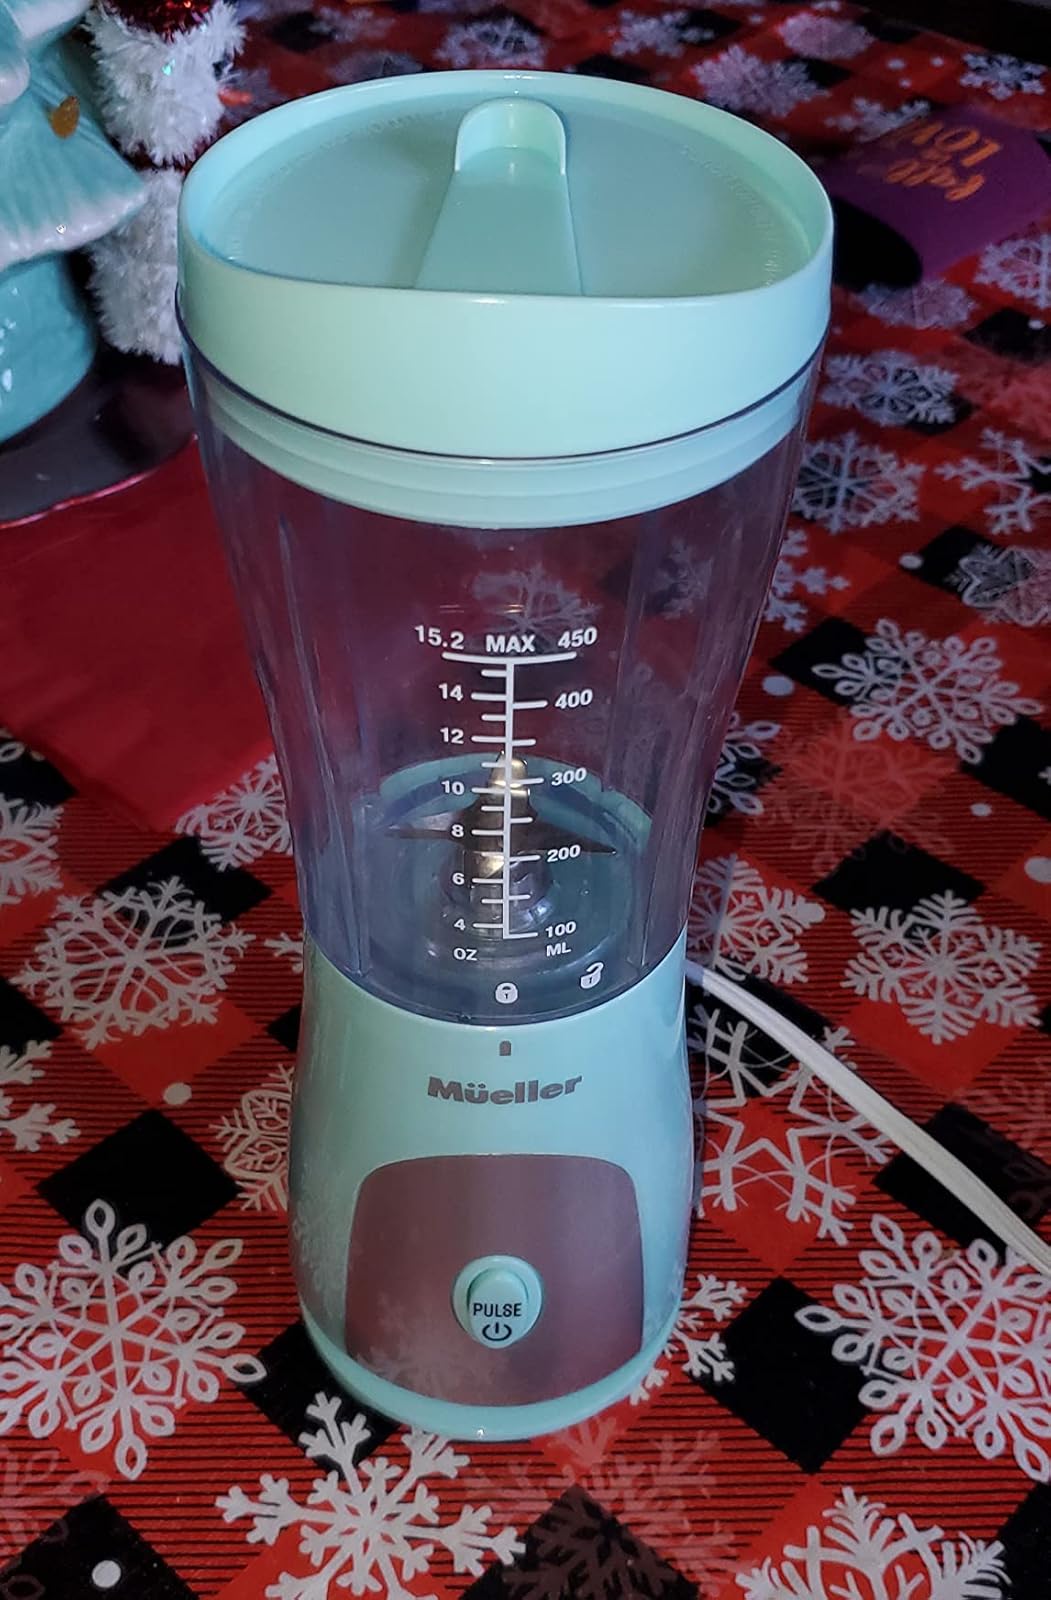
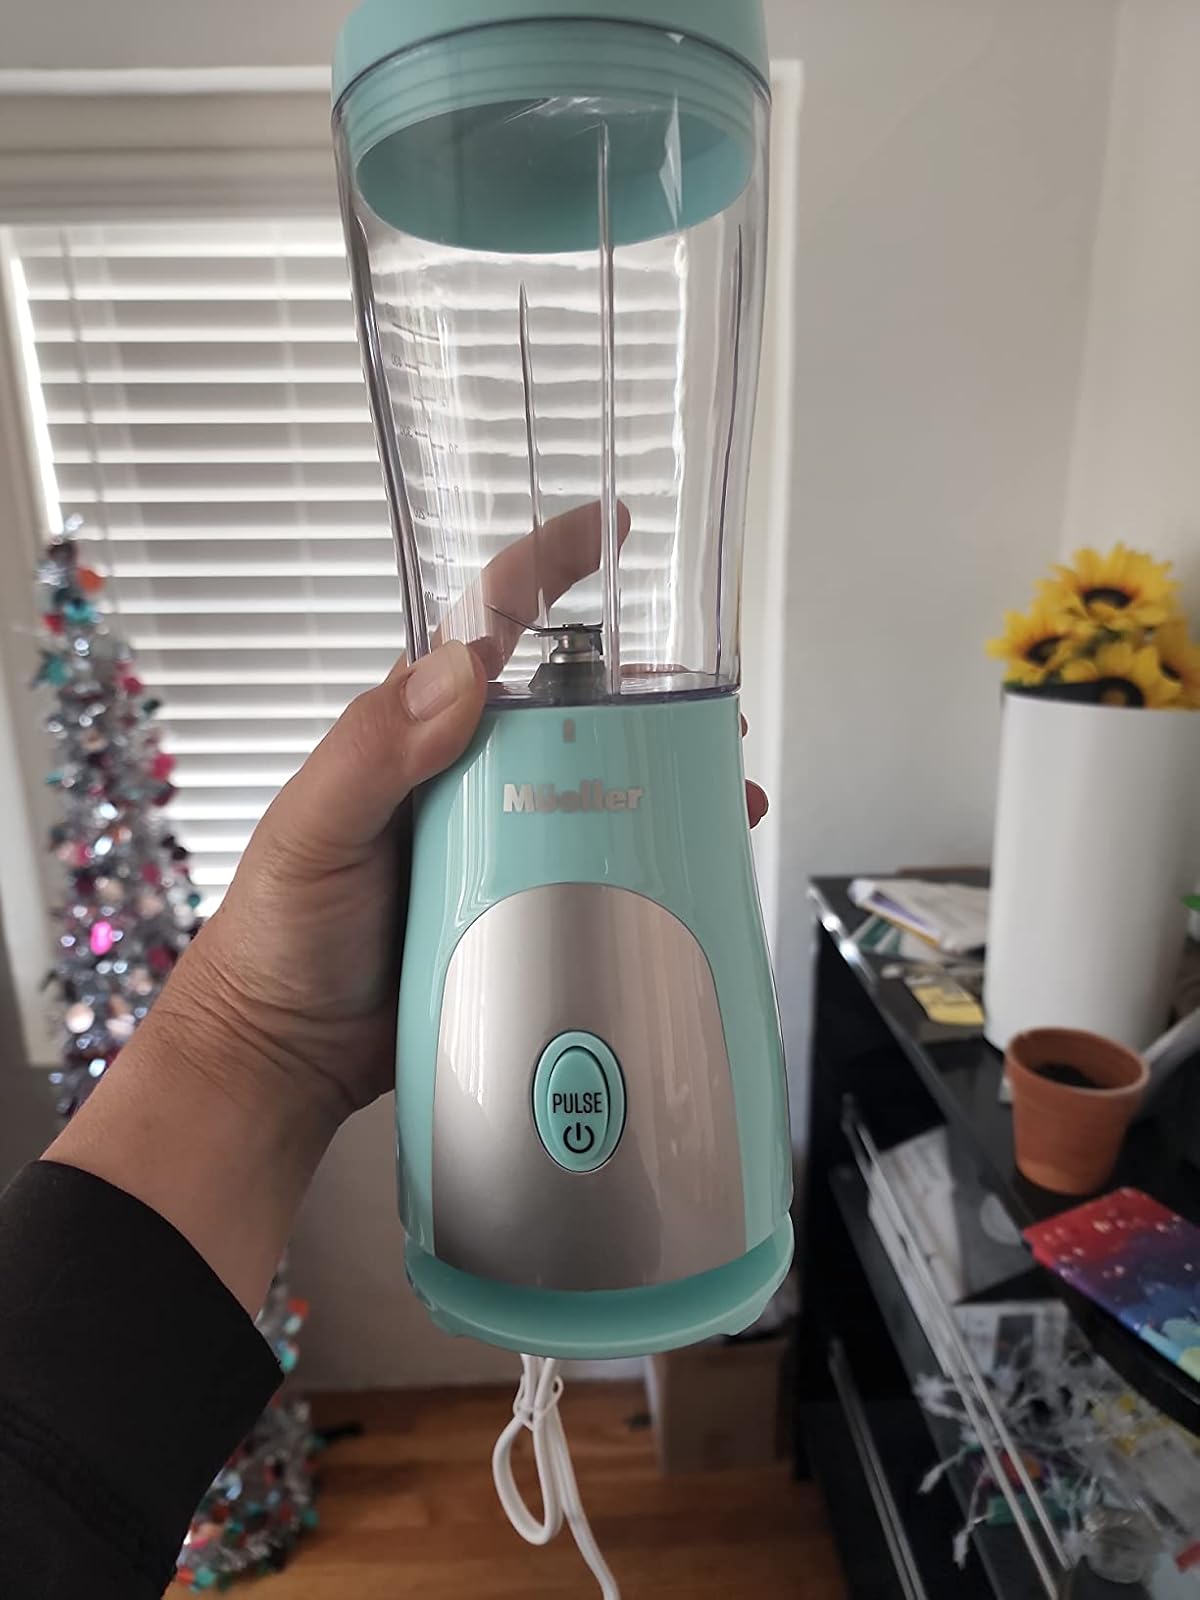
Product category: items_blender
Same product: yes